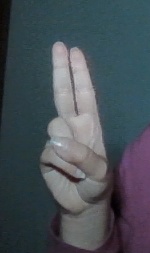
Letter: taa